Rathenow station

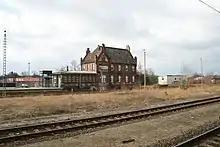
Heritage-listed station building of the Brandenburg Towns Railway

Until the Second World War, the Lehrte railway was an important long-distance connection between Berlin and parts of Germany to the west of Rathenow. Some express trains stopped in Rathenow.